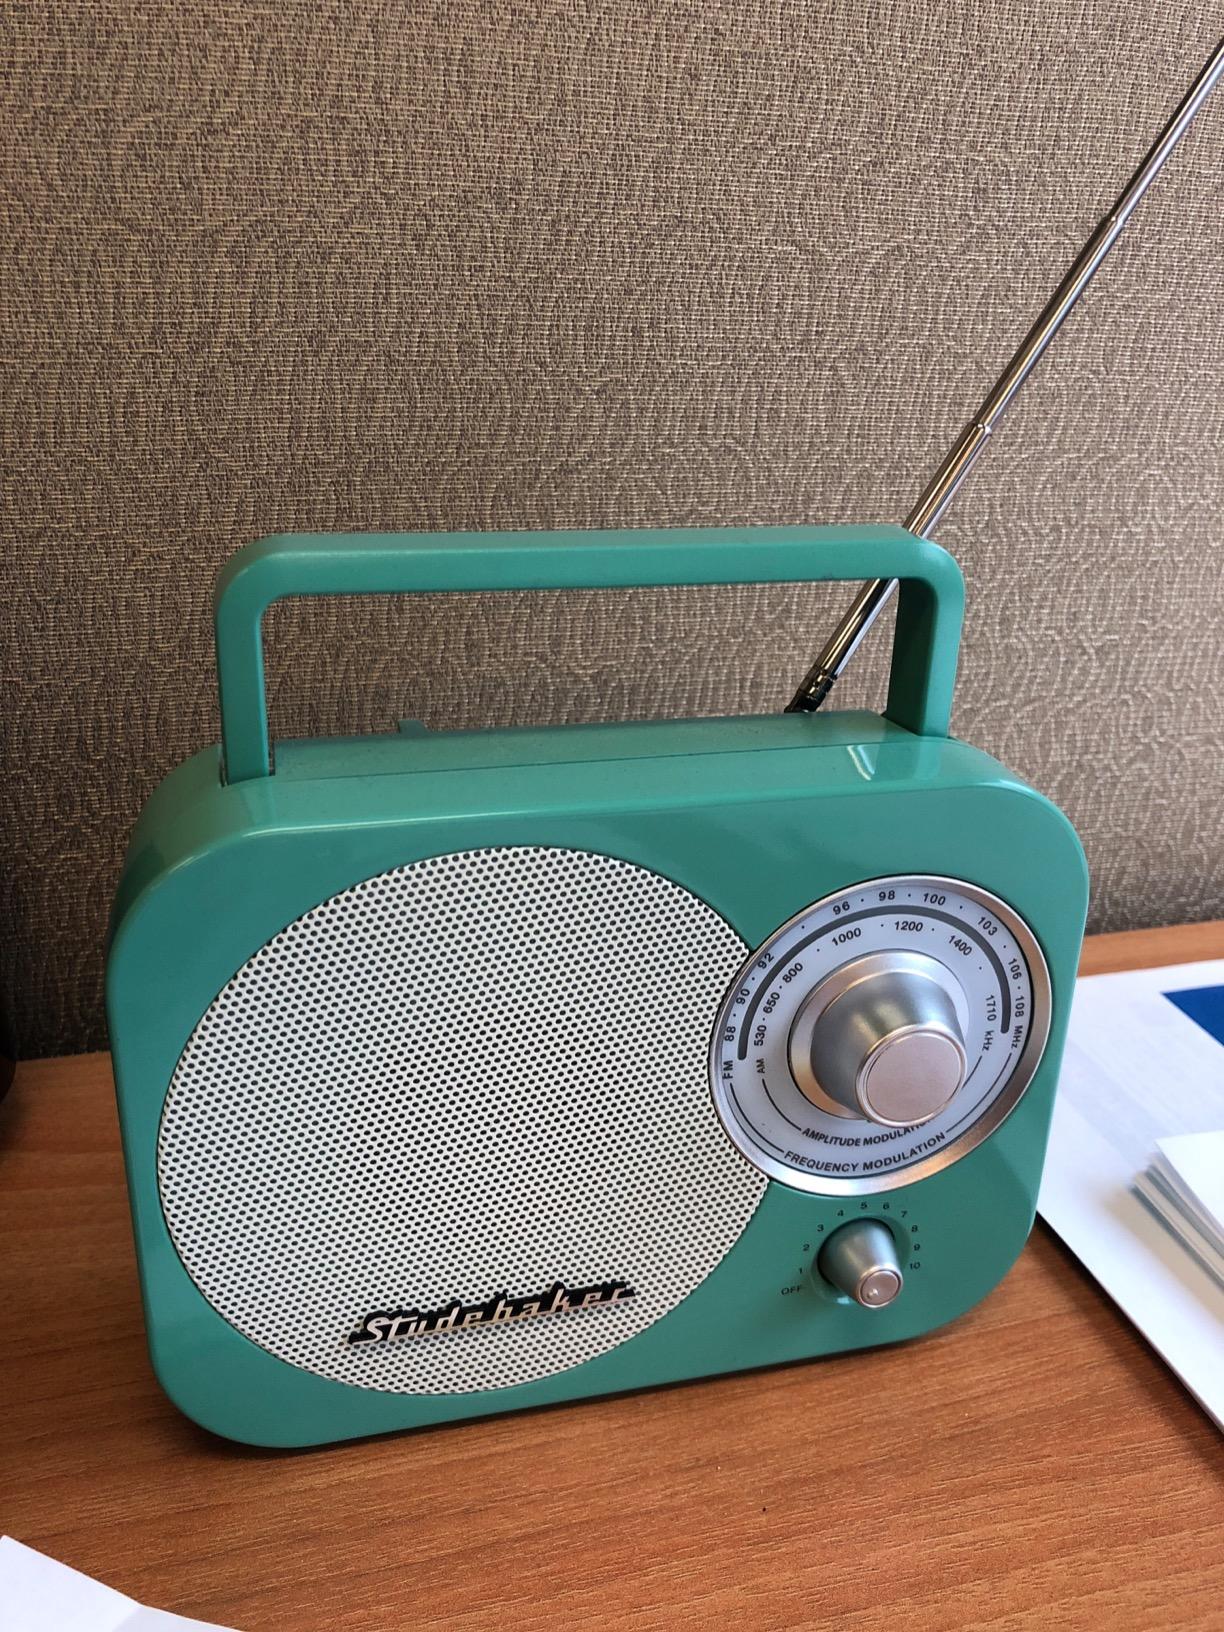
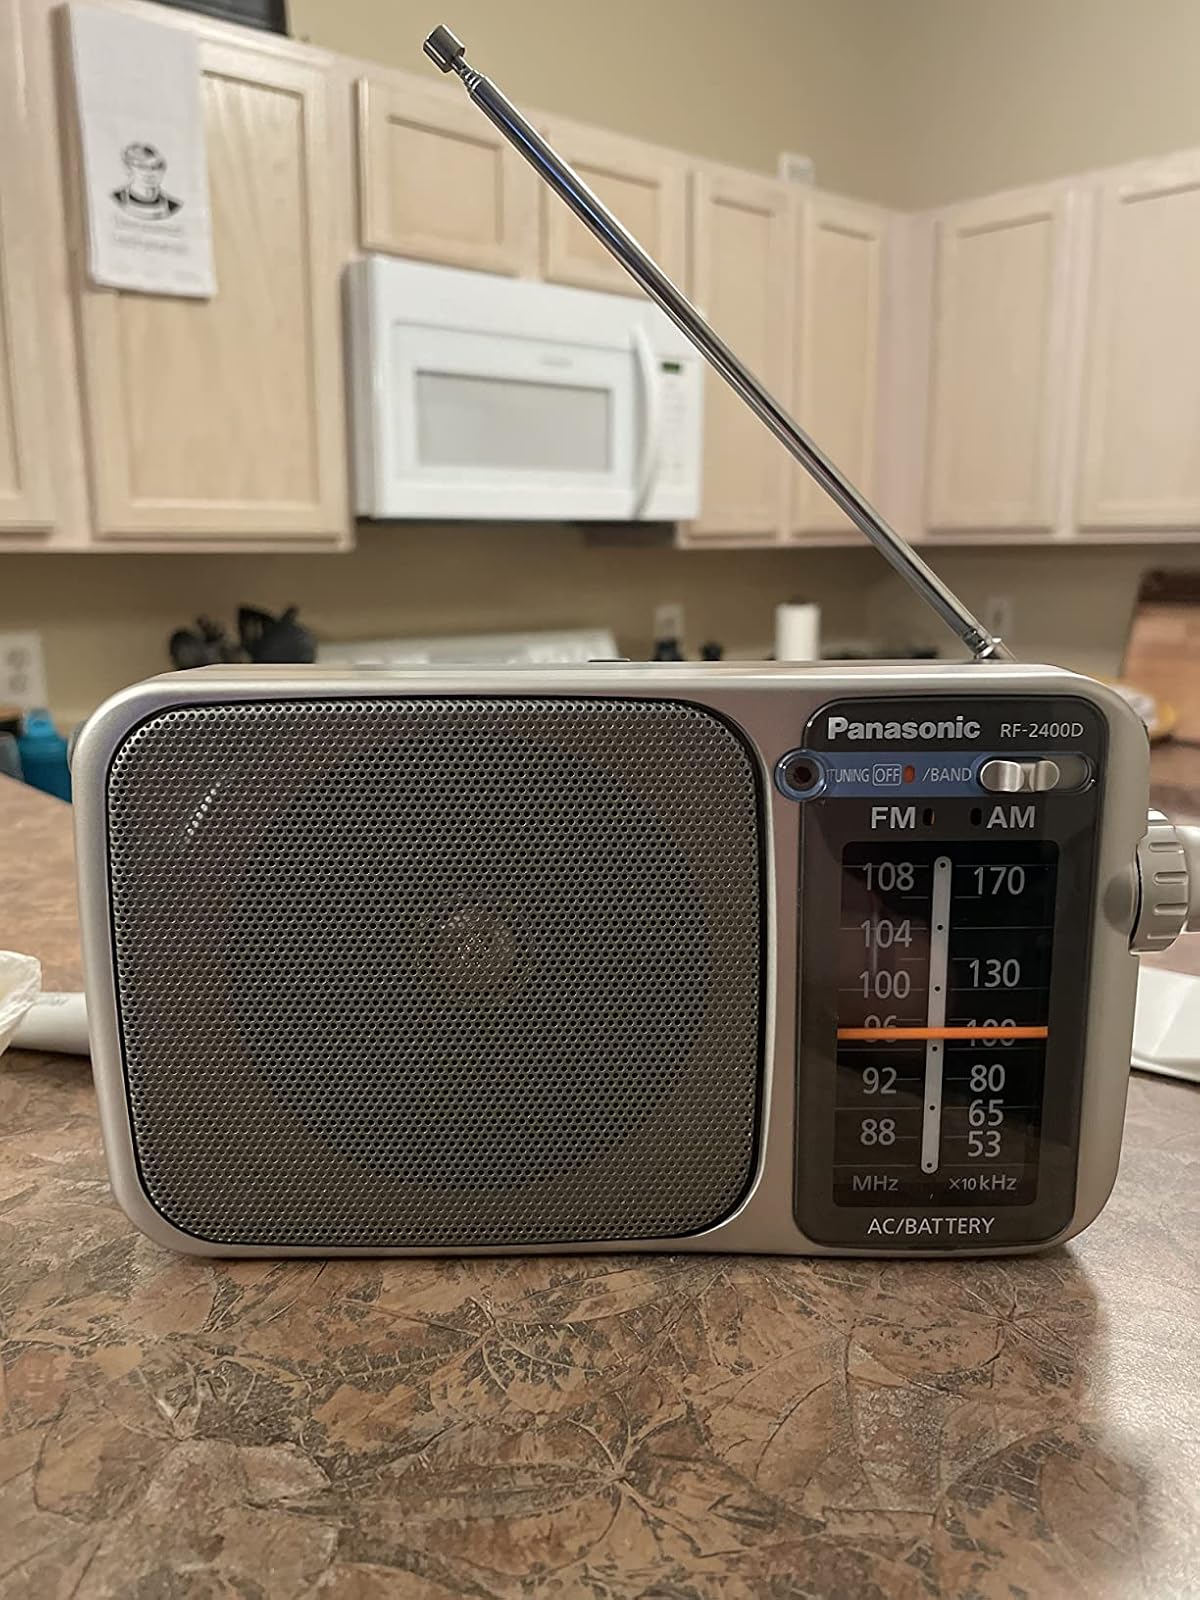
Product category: radio
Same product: no